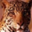
Label: leopard